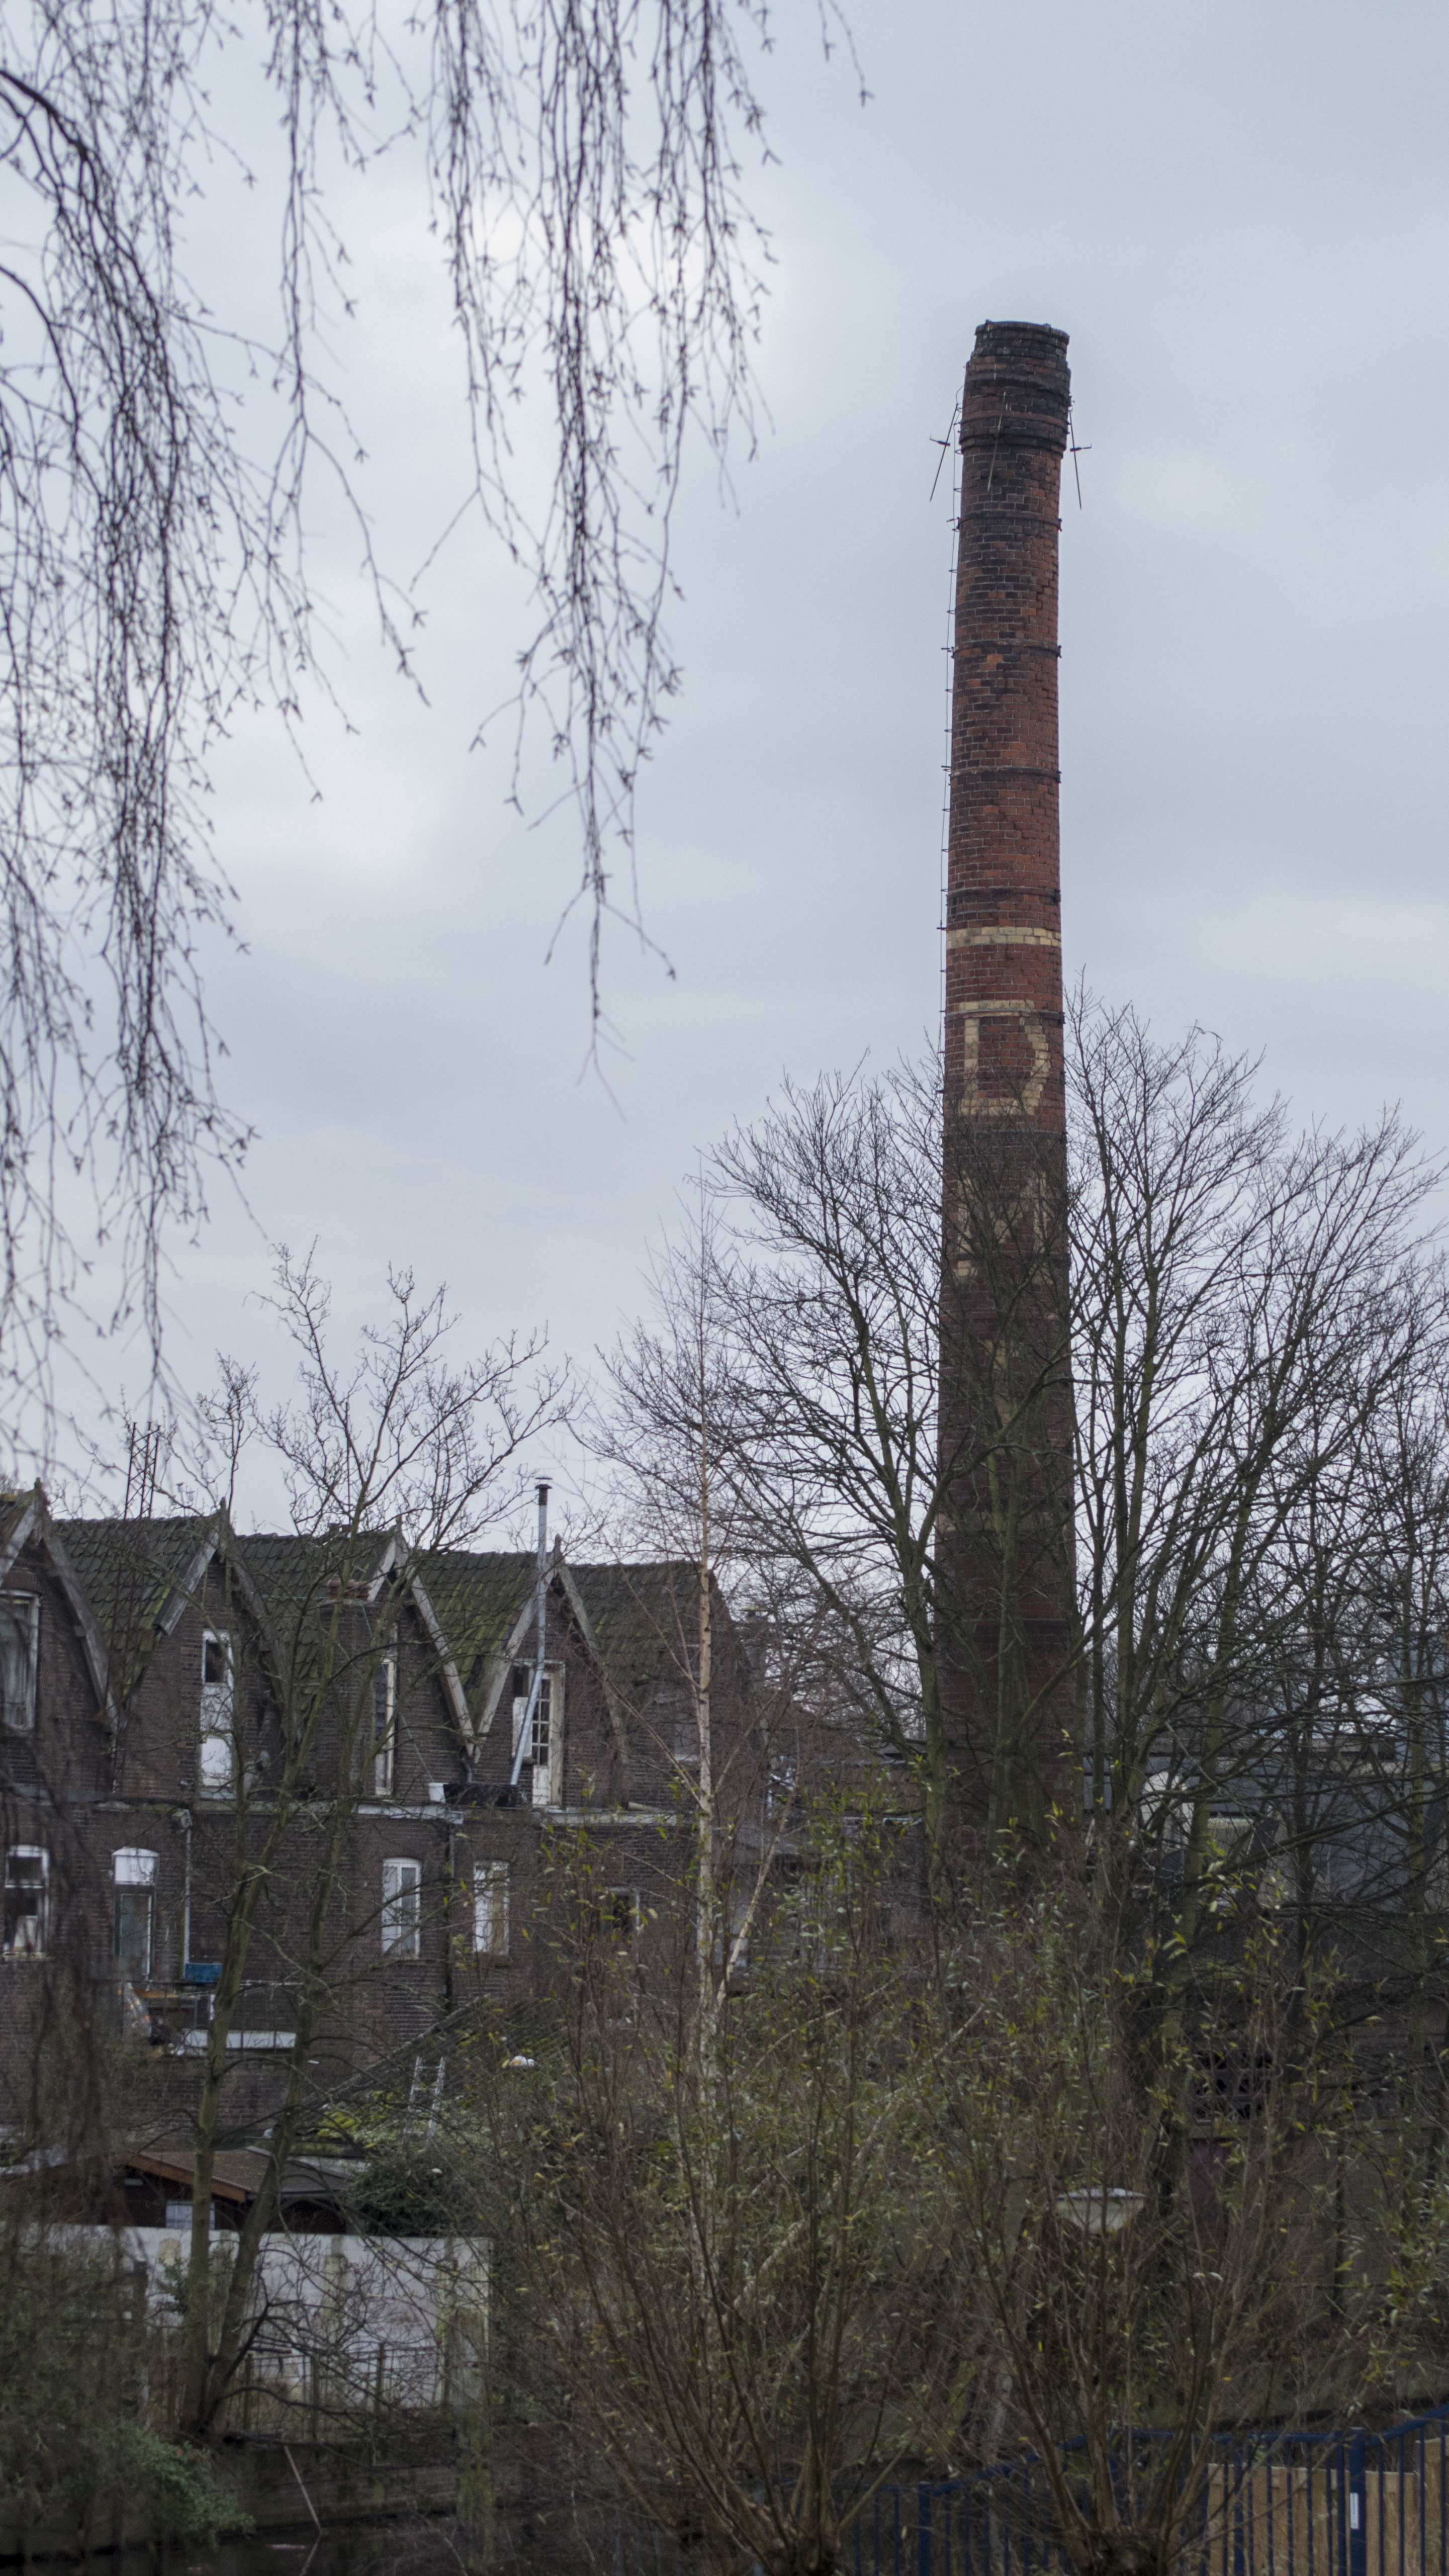
tree, outdoor, architecture, building, urban, tower, landmark, chapel, nikon, historic, memorial, holland, nederland, netherlands, spire, ruins, dutch, outdoorphotography, picture, urbanphotography, paulvandevelde, pdvandevelde, padagudaloma, dordrecht, stadsfotografie, nederlandinfotos, historisch, stadswandeling, architectuur, pvdvfotografie, pdvandeveldedordrecht, diep, rondjedordt, dedordtevaer, dutchphotography, totallydutch, dordtmonumenteel, erfgoedcentrumdiep, openmonumentendag, schoorsteen, dmi, chimnee, outdoor structure, paulvandeveldedordrecht, regionaalarchiefbeeldbank, kromhout, riedijkhaven, dordrechtschemelkinrichting, dordtsemelkinrichting